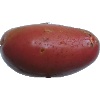
Label: Potato Red Washed 1